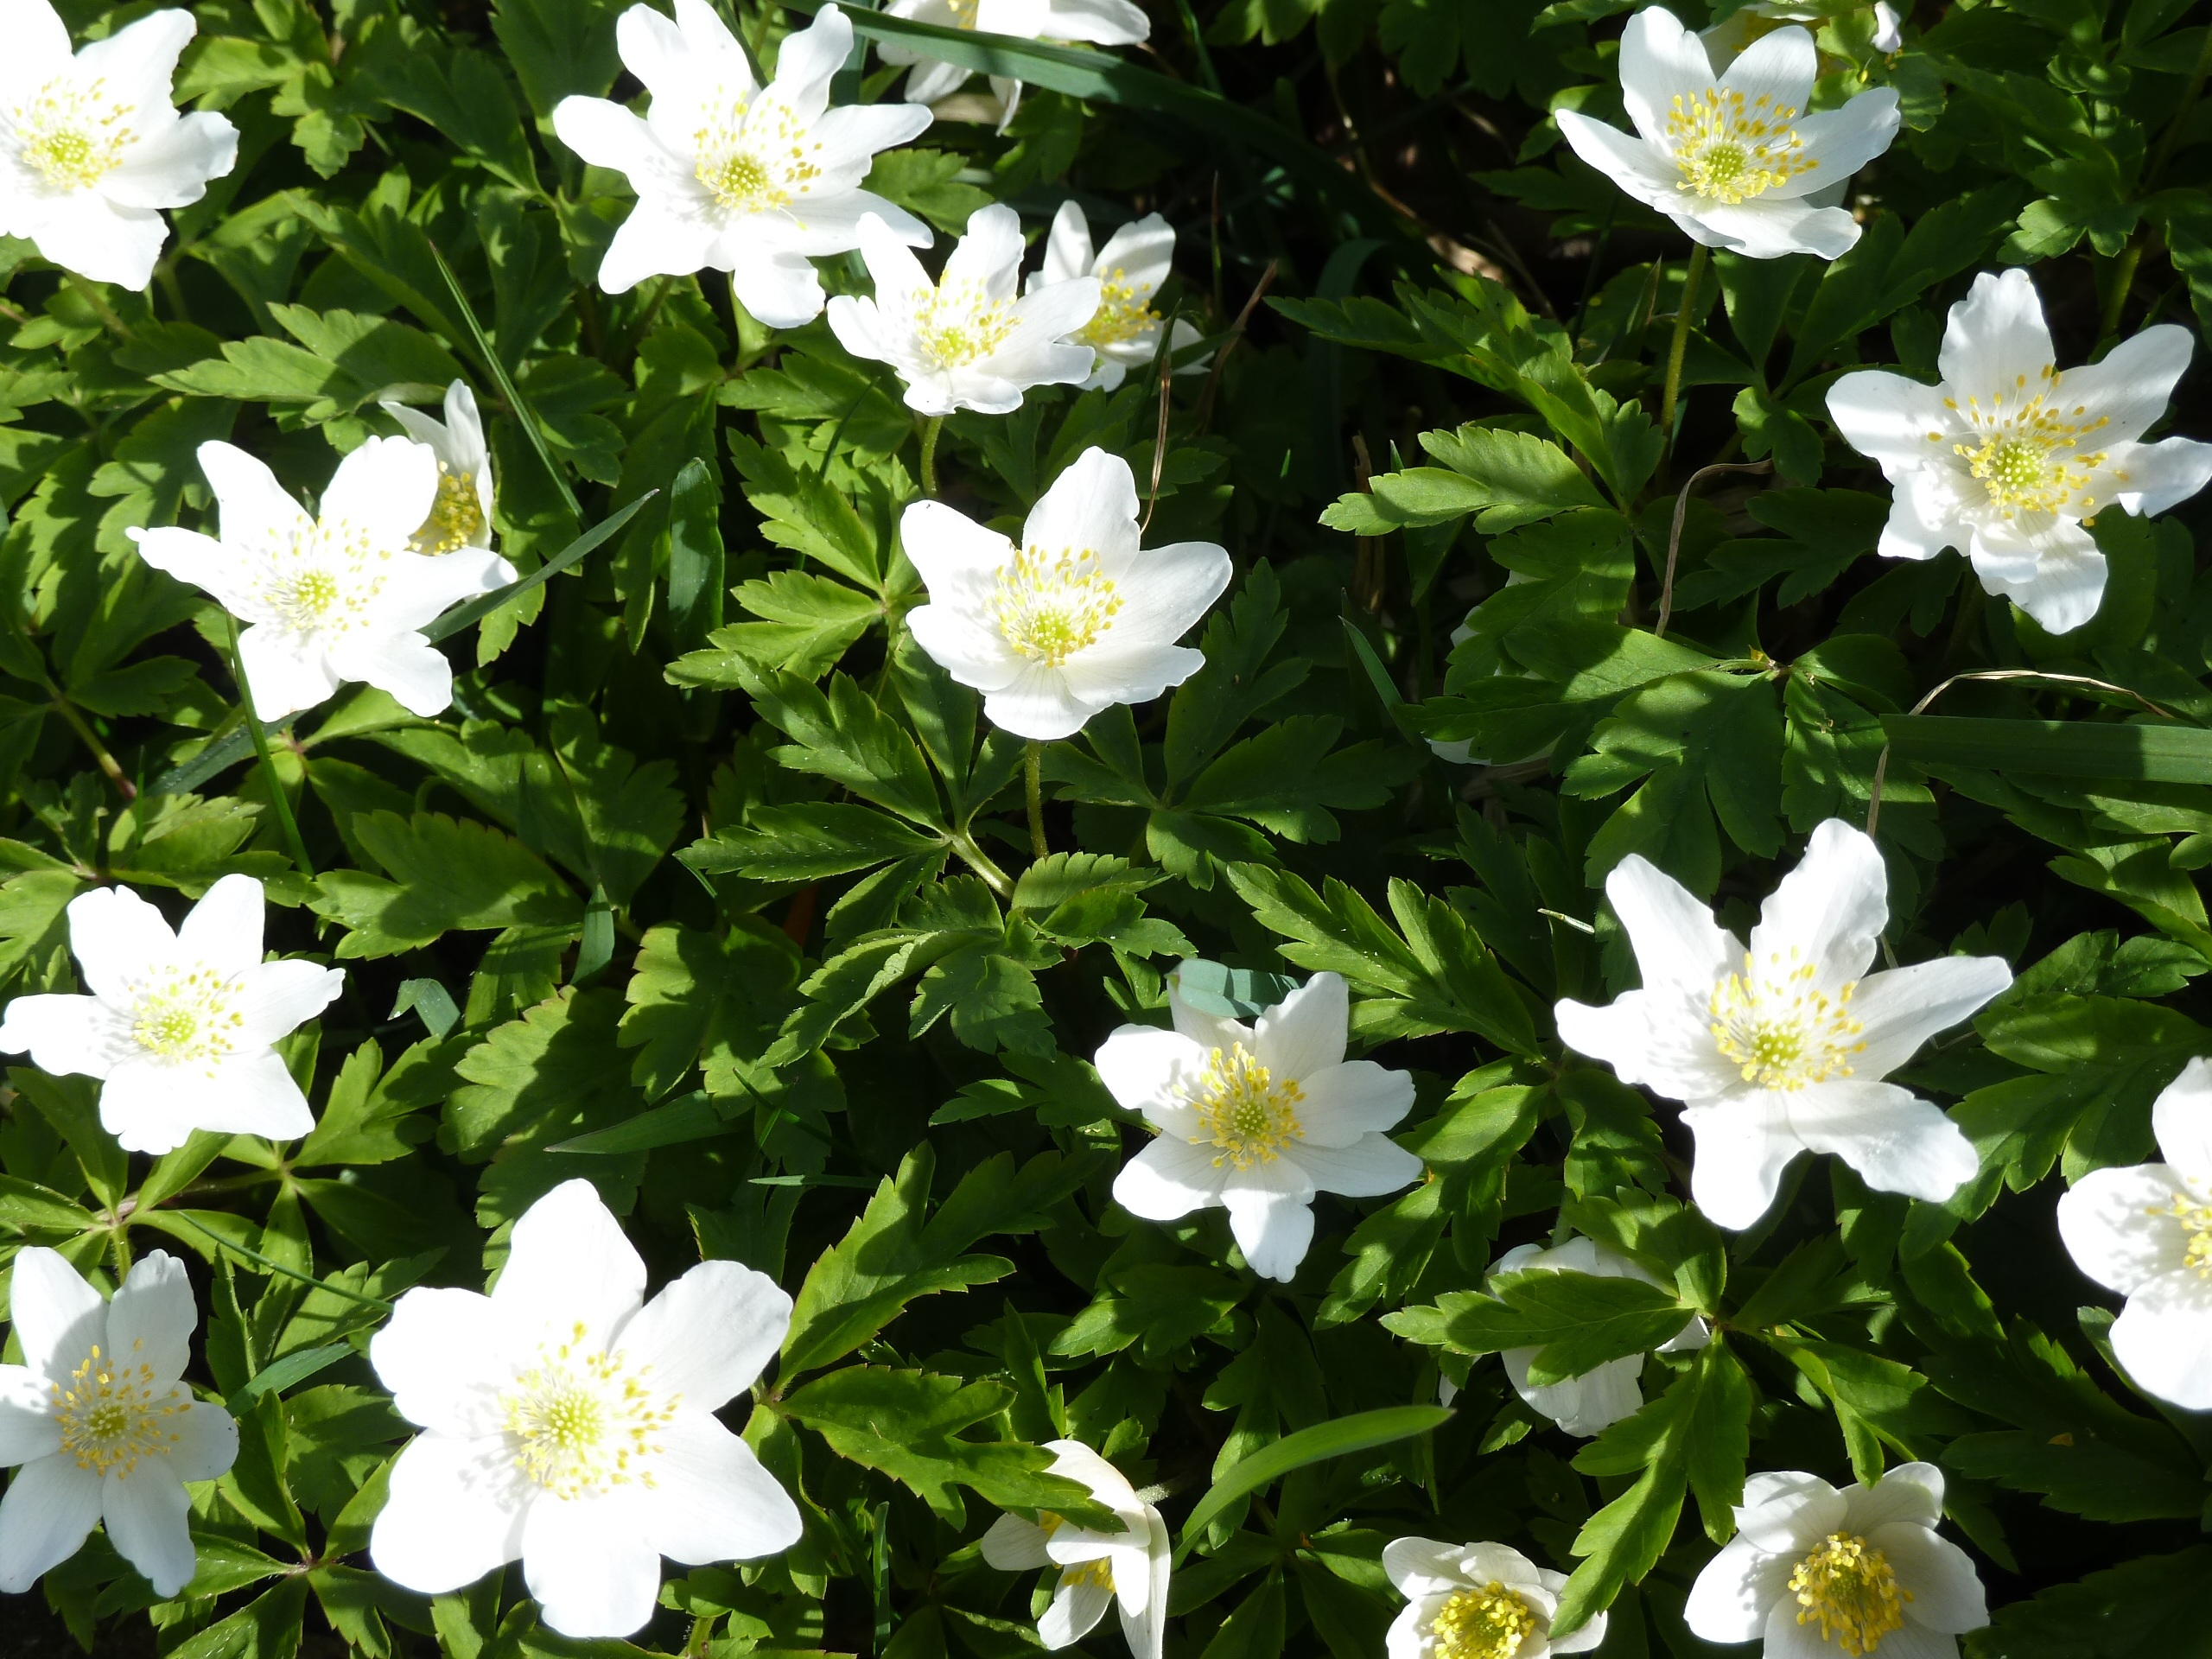
blossom, plant, white, flower, bloom, spring, anemone, wood anemone, flowering plant, burnet rose, land plant